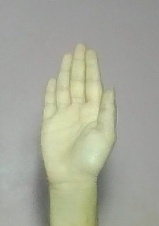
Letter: seen